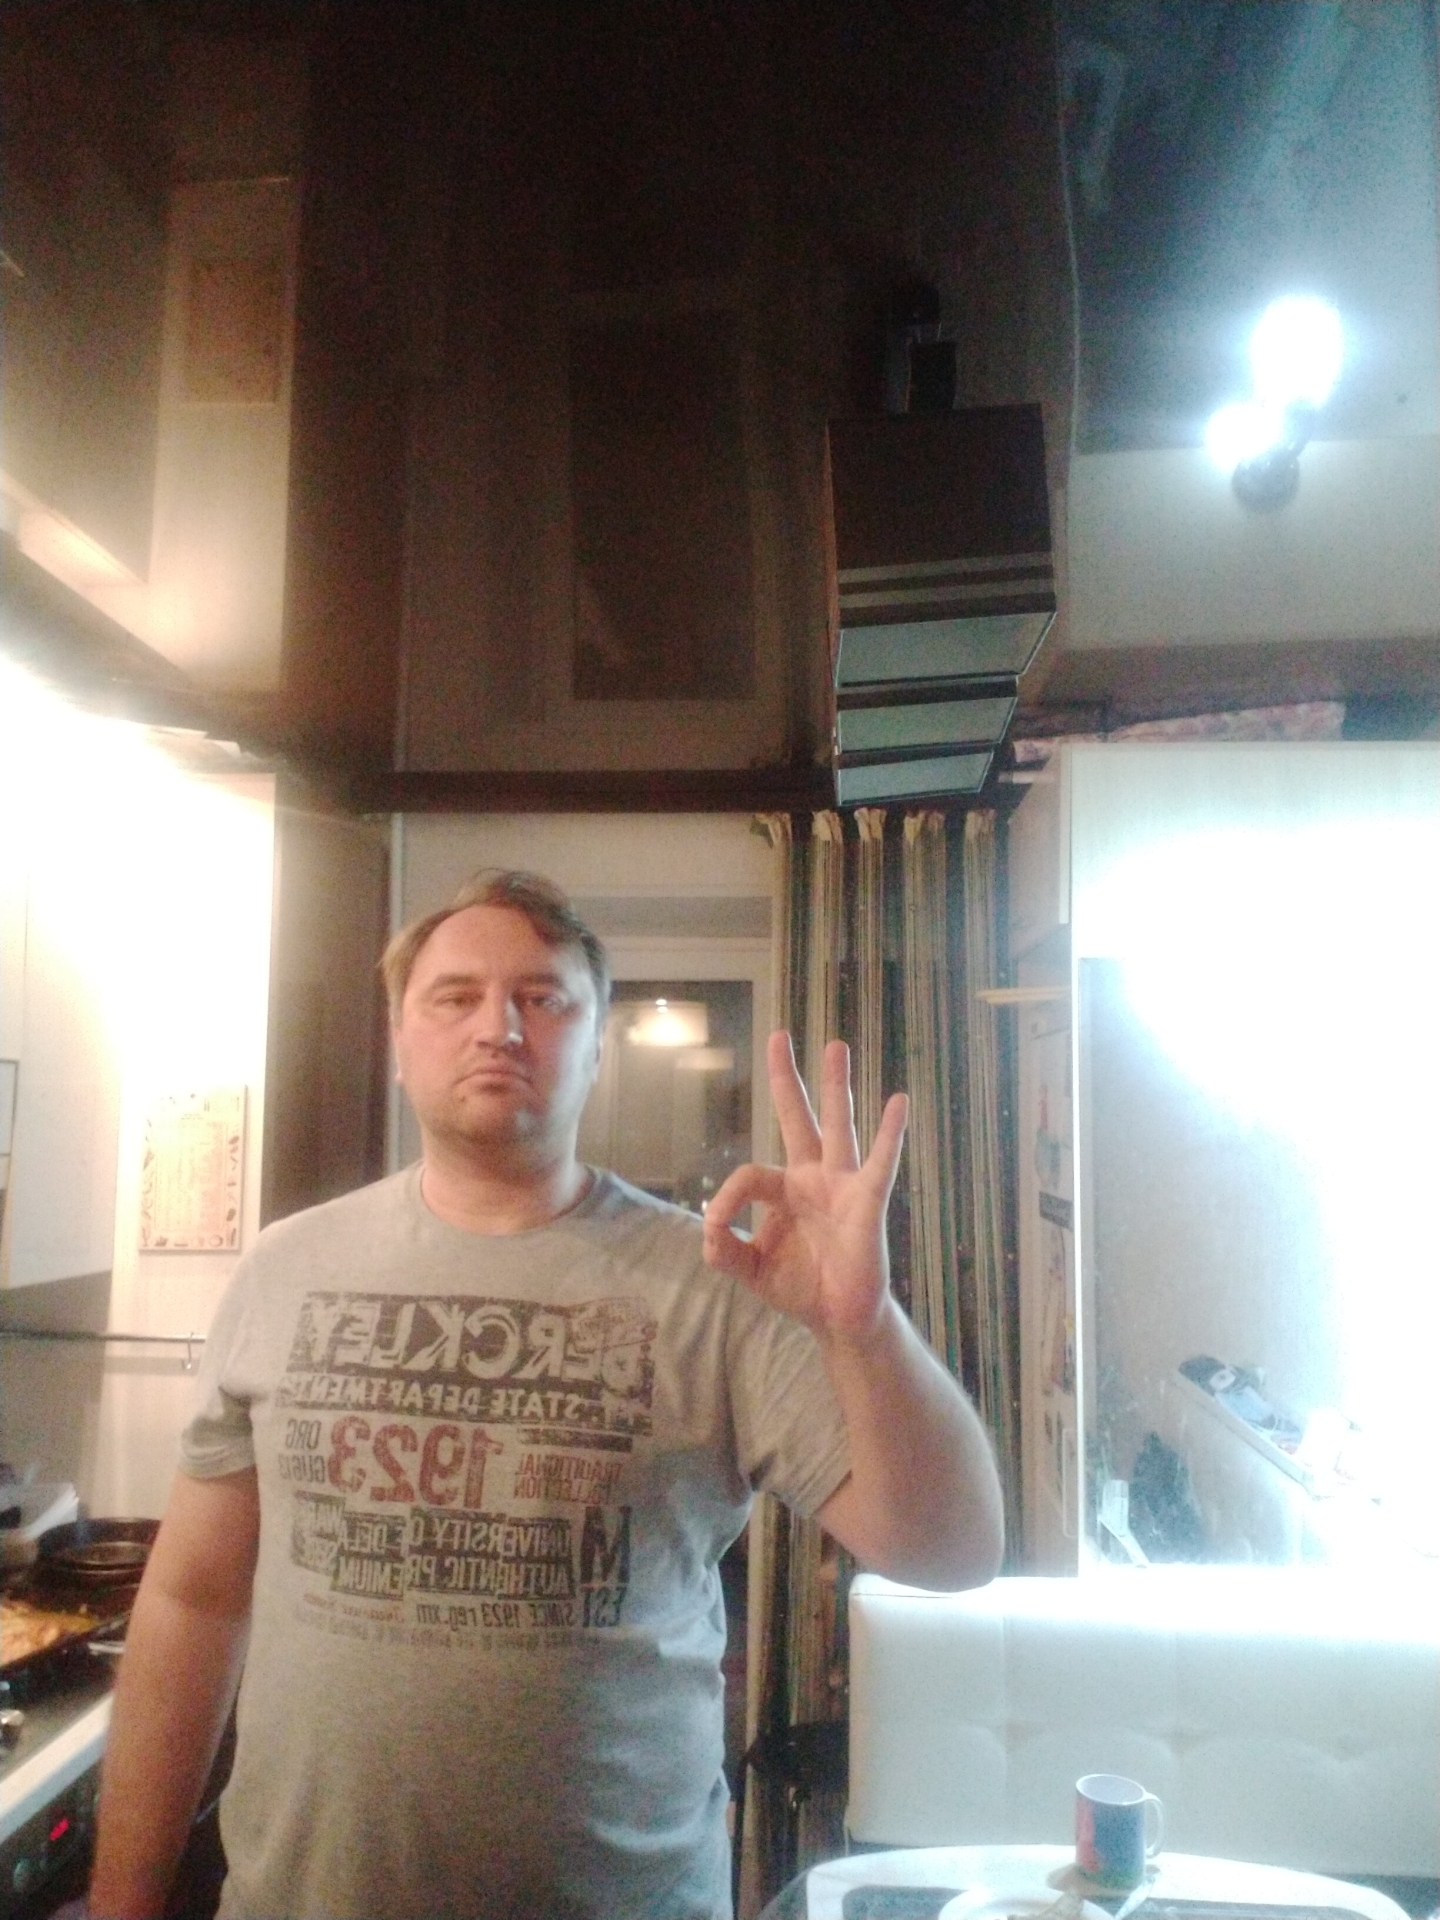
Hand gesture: ok